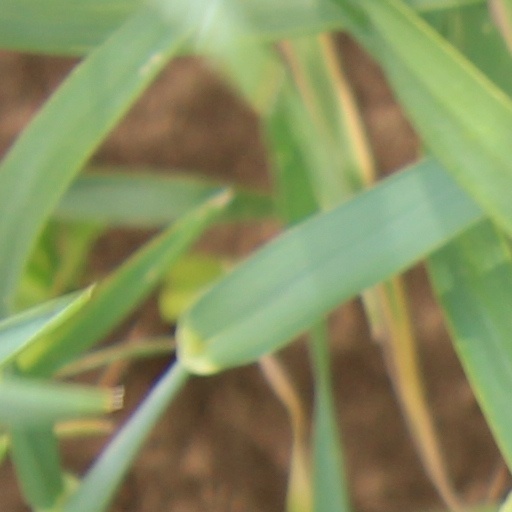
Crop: wheat